Euston Arch

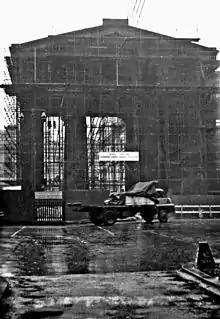
The breakers moved in on 6 November 1961. This photograph was taken on a wet 12 February 1962.

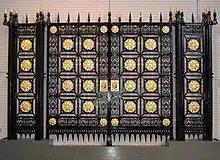
The main gates from the Euston Arch, now in the care of the National Railway Museum, York

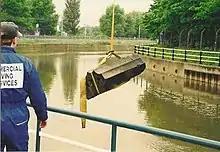
A part of one of the columns is recovered from the Prescott Channel in 1994

Designed by the architect Philip Hardwick, it was inspired by the Roman architecture Hardwick encountered on a trip to Italy in 1818 and 1819. Strictly speaking it was not an arch at all, but a propylaeum of the Doric order. The sandstone structure was designed for the London and Birmingham Railway (L&BR), complementing Birmingham Curzon Street station, at the other end of the company's mainline. The arch was to be not only a fitting gateway to the Midlands, but to the whole new world which the railway was to open up.